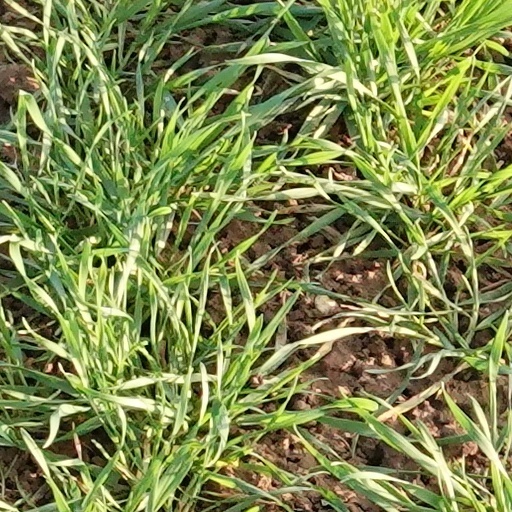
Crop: wheat